Citizens of Poland

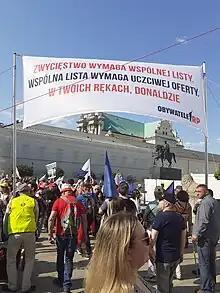
The banner of the Citizens of Poland carried during the opposition march on June 4, 2023.

The movement organises protests against organisations which propagate fascism and nationalism. On 26 February 2017, representatives of the movement, together with Antifa, protested against the march of the so-called Cursed soldiers, the participants of which held portraits of, among others, Romuald Rajs "Bury" who was responsible for committing murderous acts on the local civilian population.